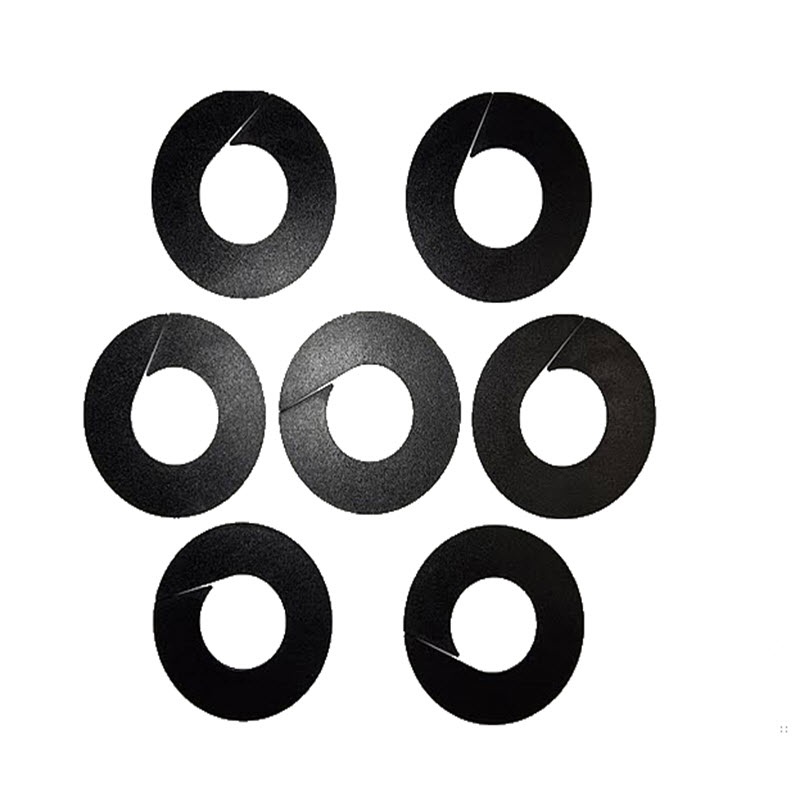
Rack Dividers Black Round Blank Set of 7
Brand: Shopfittingsrus Ltd. t/a Impact Displays
Blank Black Round Plastic Rack Dividers Pack of 7 Black Round Dividers No Lettering Supplied pack contains 7 Blank Rack Dividers for your own lettering/ design 88mm Diameter with 40mm Centre. The dividers are able to be opened to allow them to clip onto a display rail. This allows them to move freely but retained securely on display rails. For use on Clothing Display Racks & Side Hang Rails
Category: Business & Industrial > Retail > Clothing Display Racks > Round Clothing Display Racks